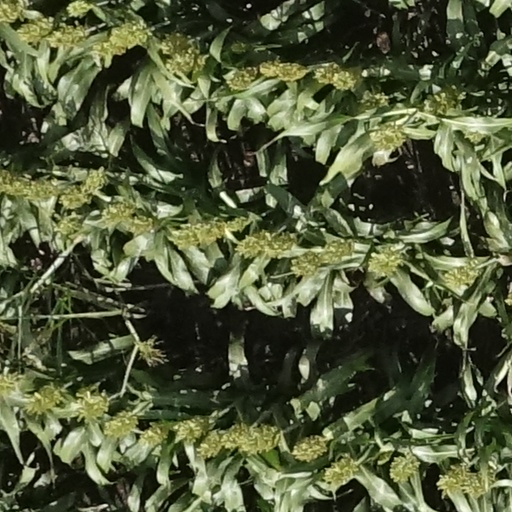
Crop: sorghum